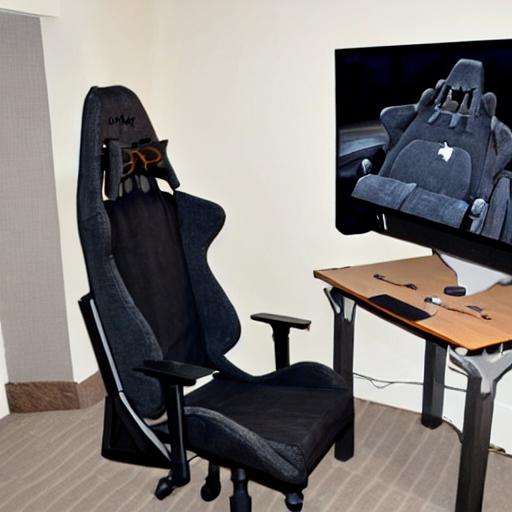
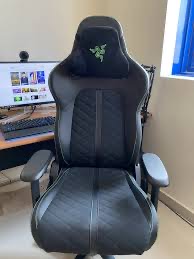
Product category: items_chair
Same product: no